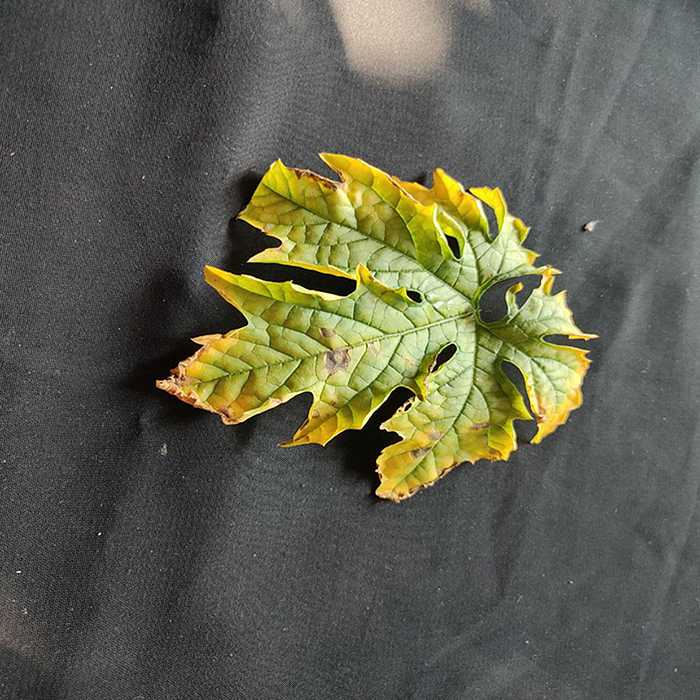
Plant: Bitter Gourd
Label: Fusarium wilt